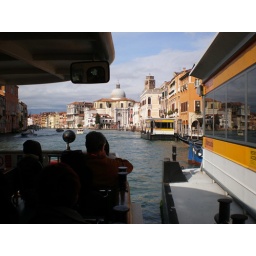
water bus i took.. it is very interesting to see transportation system in venice.. it is water bus station